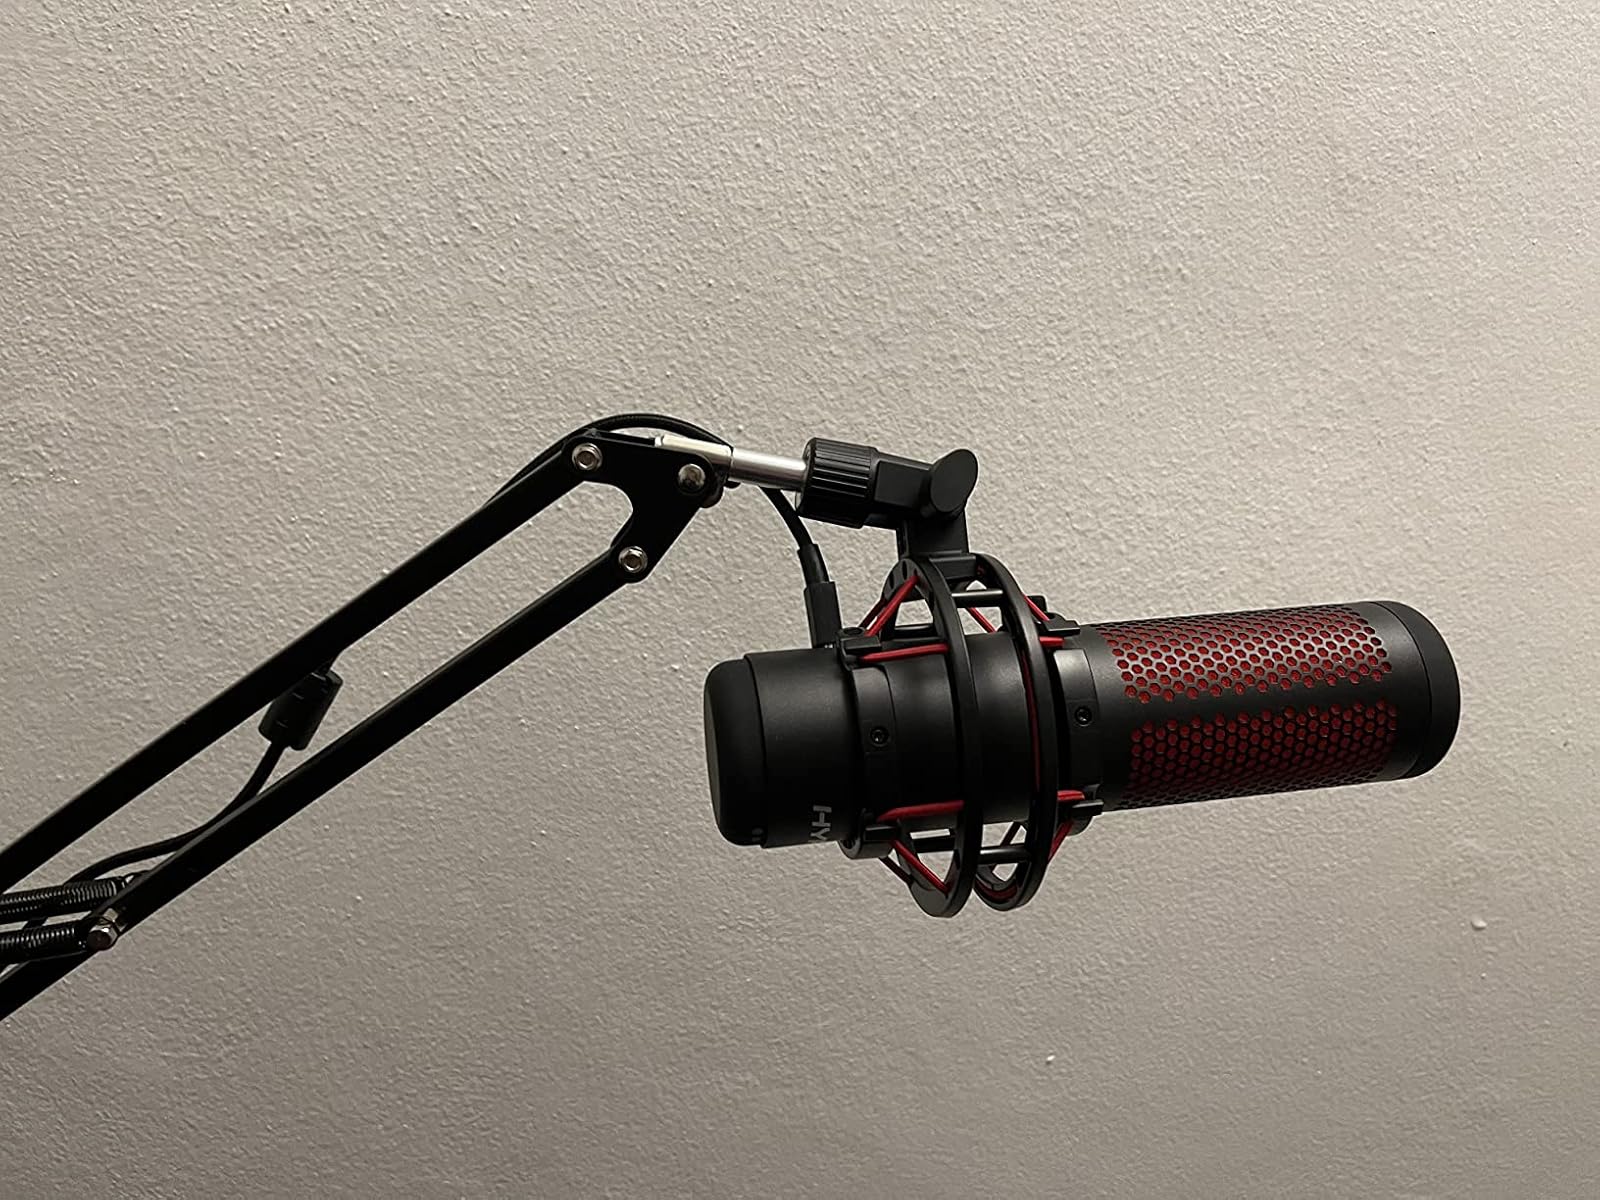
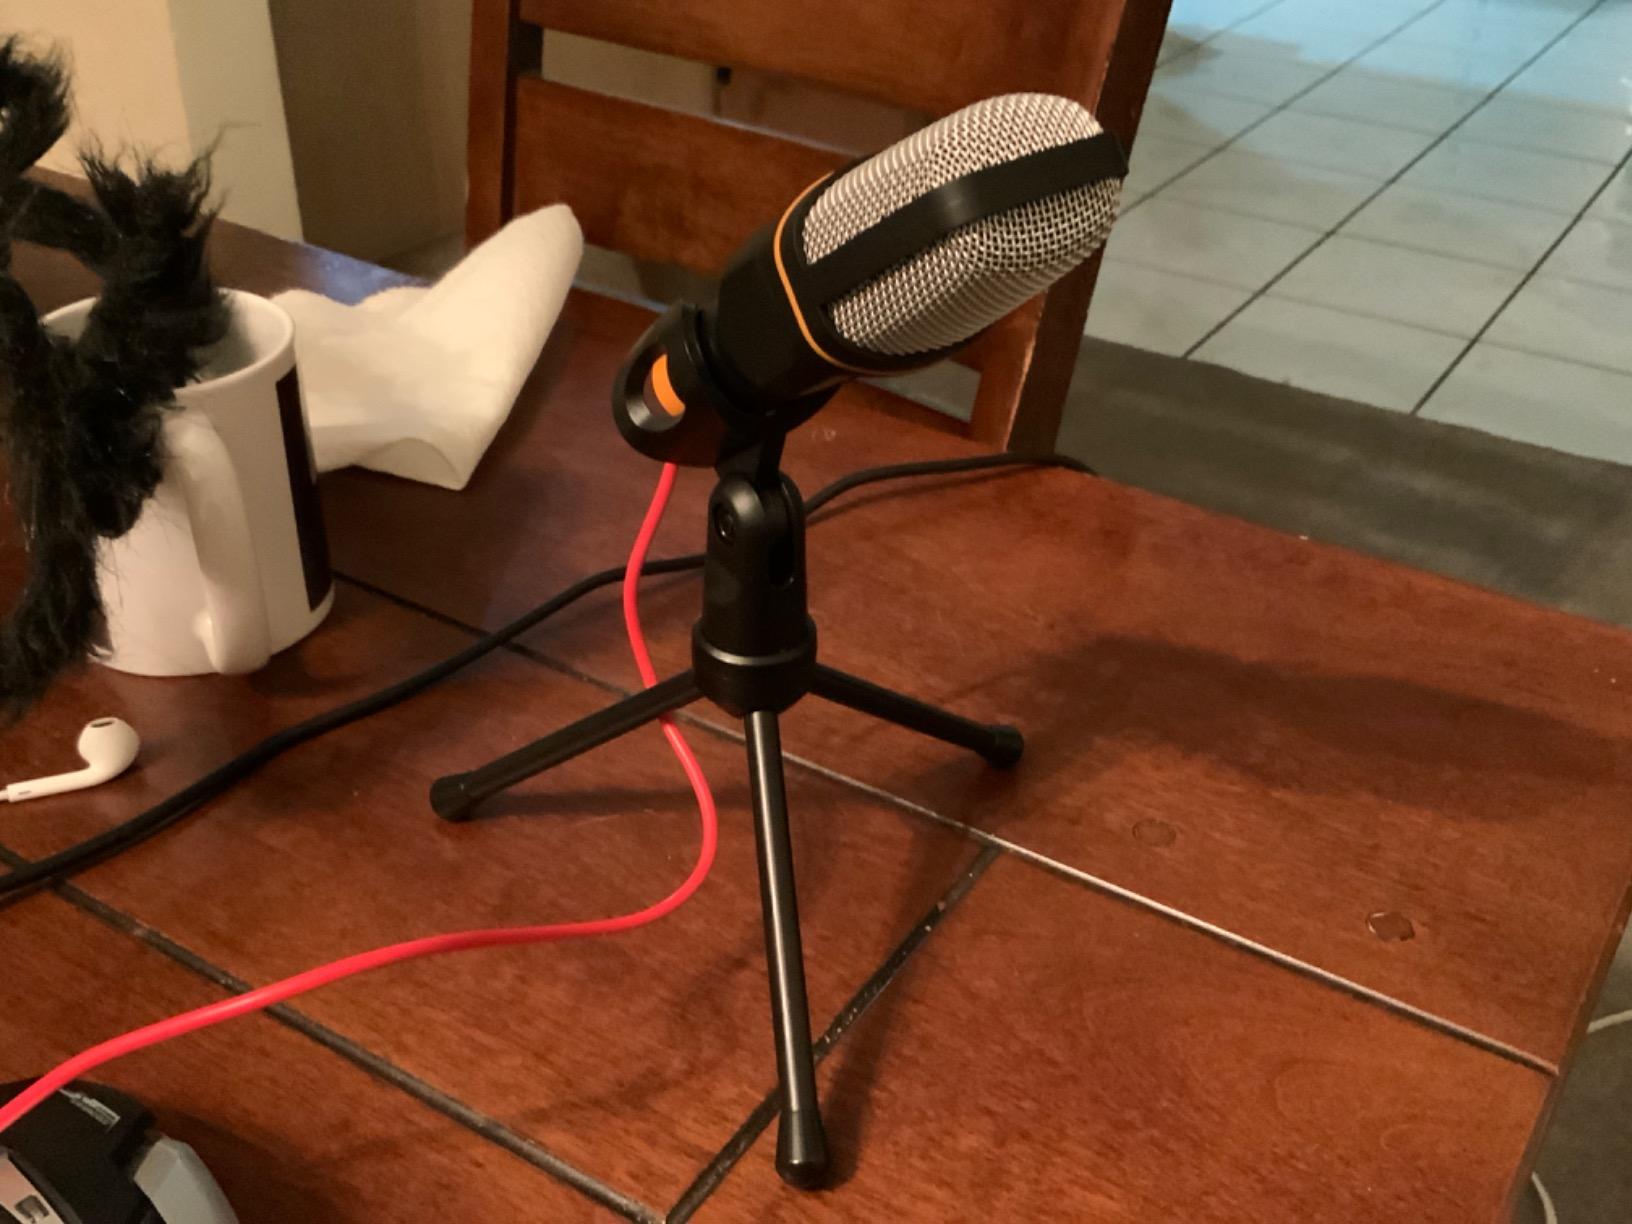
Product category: microphone
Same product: no